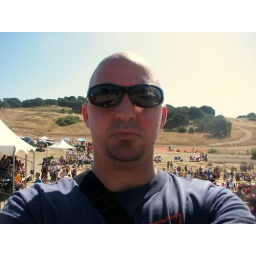
Self portrait at the games. I'll be running that hill in the background next year.